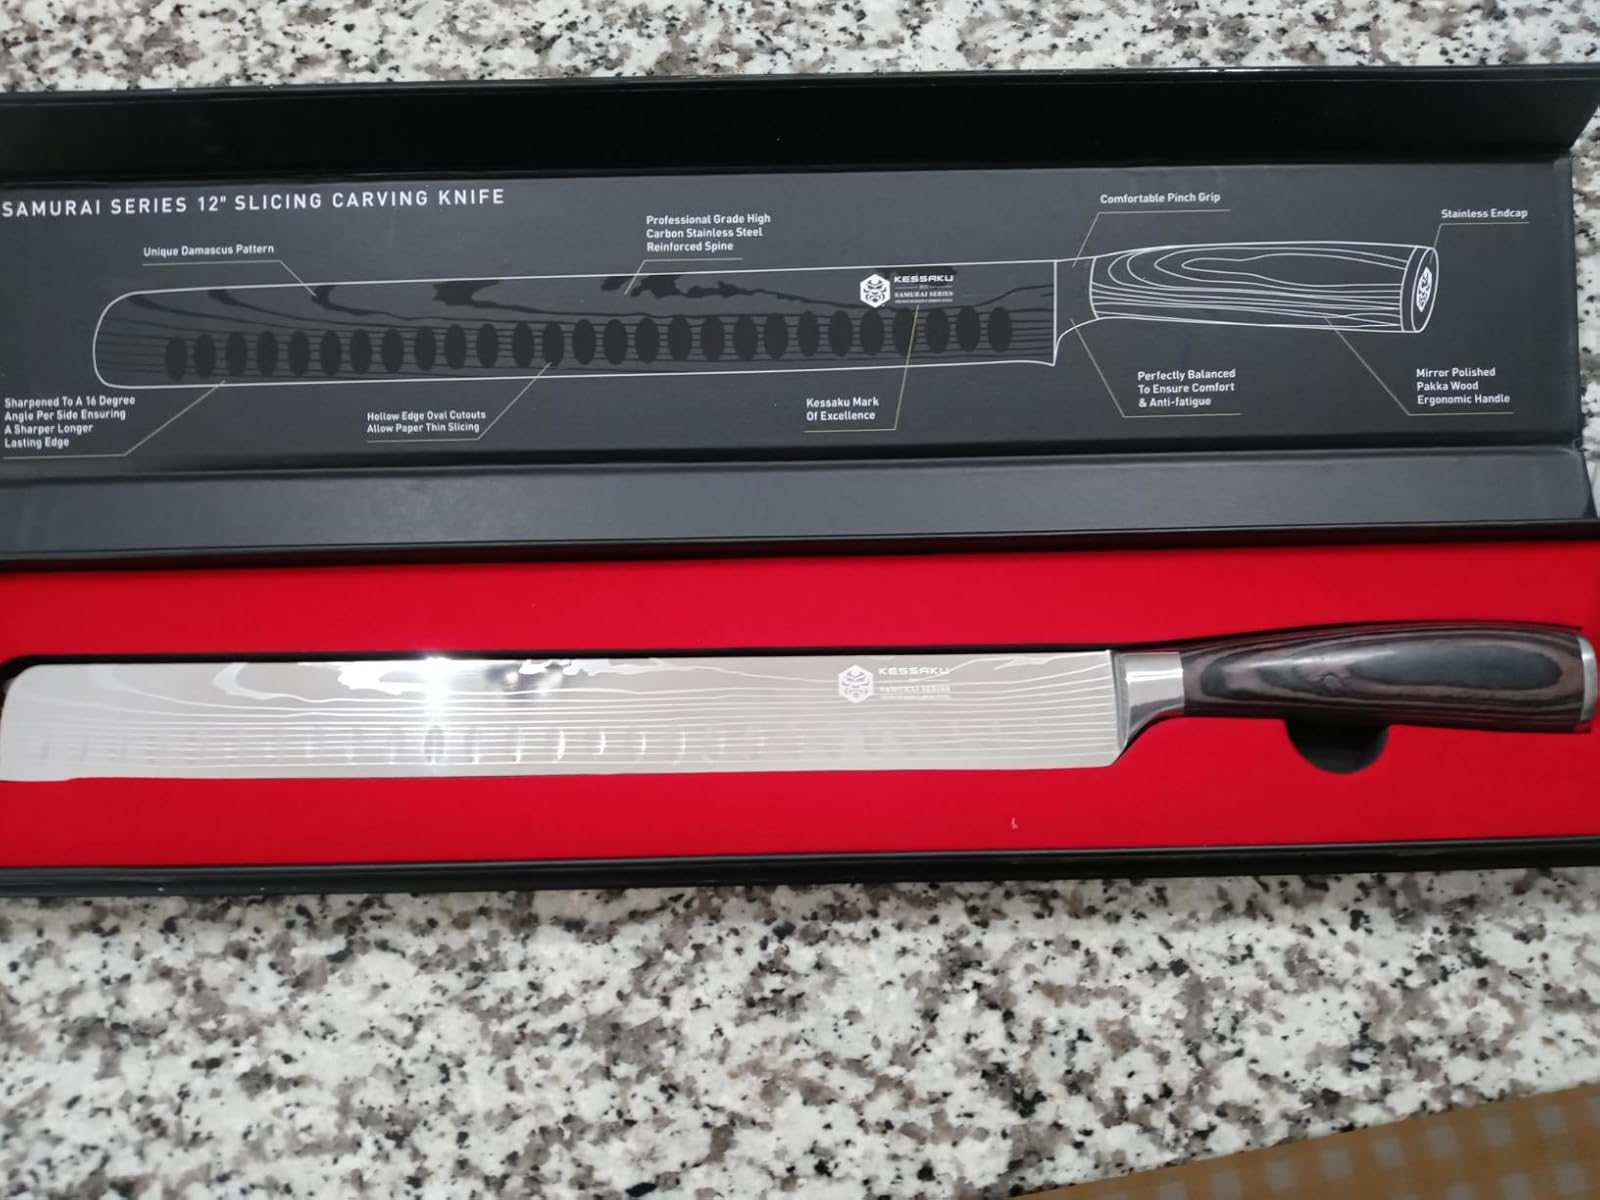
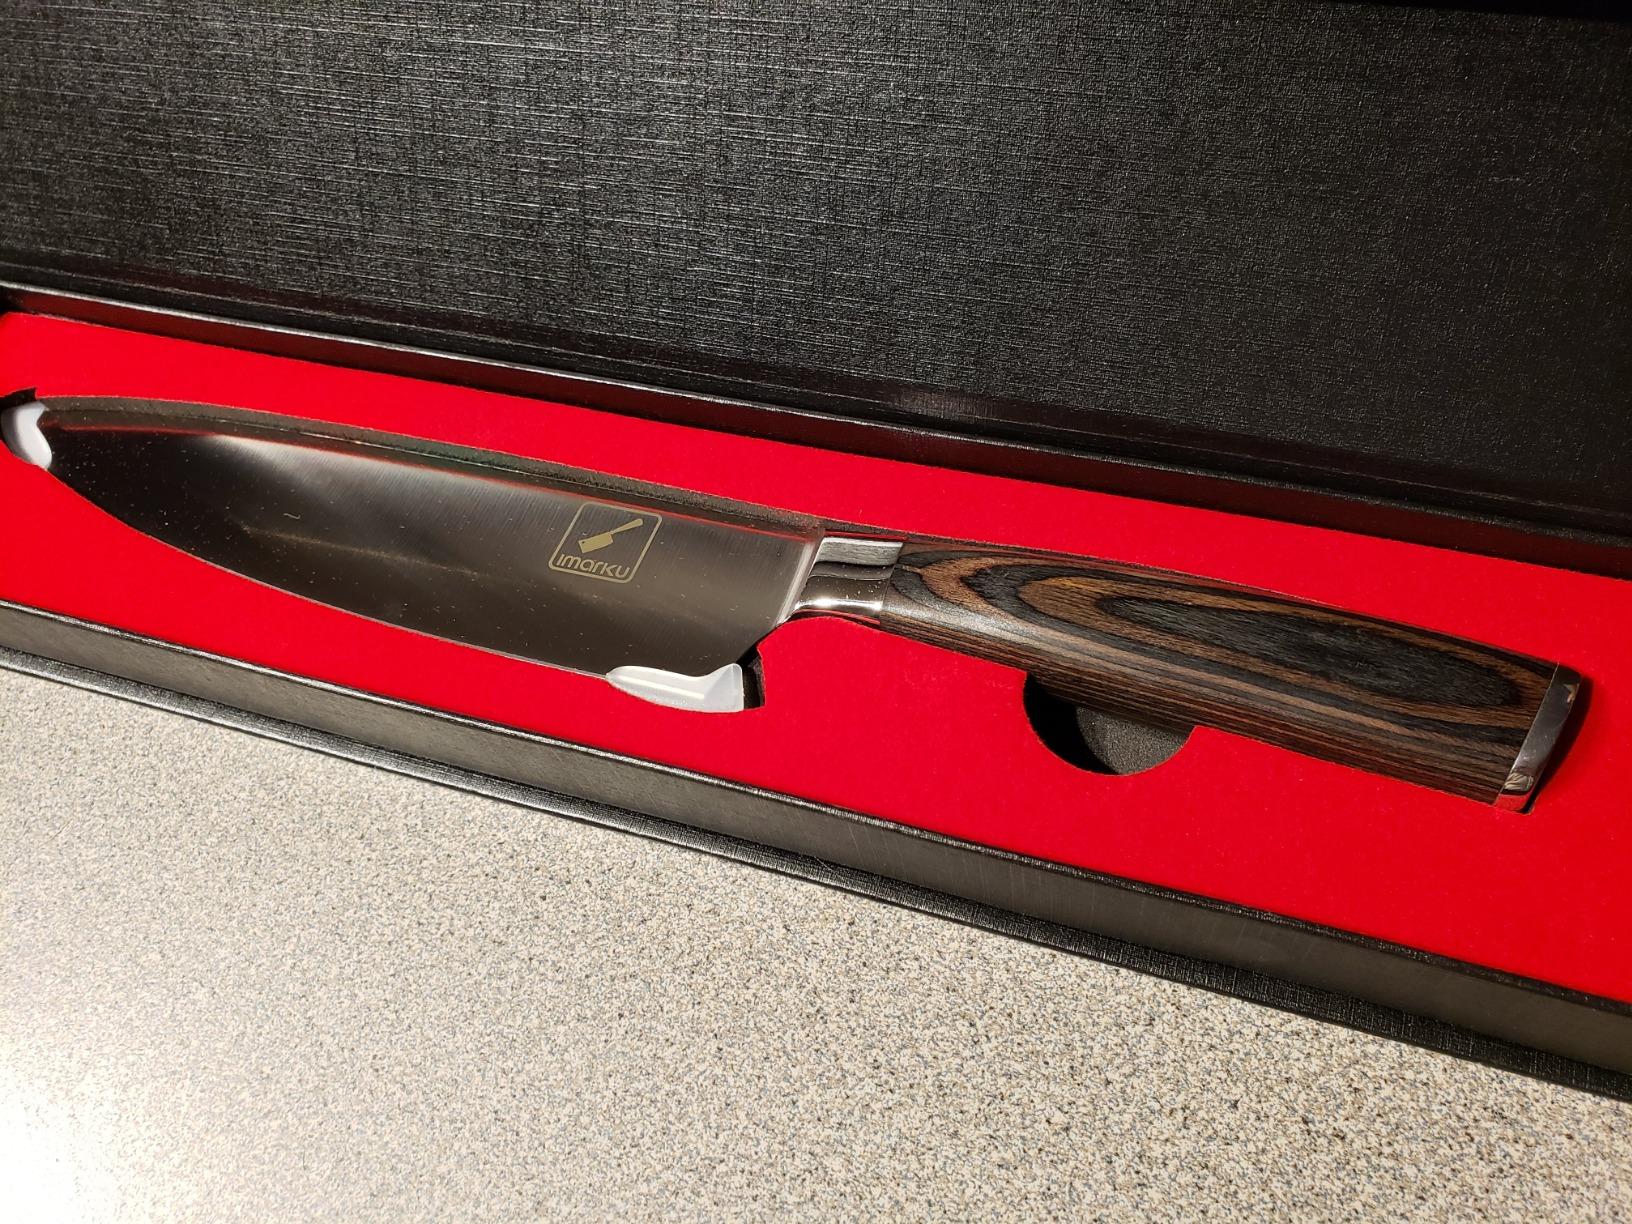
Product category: items_knife
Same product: no